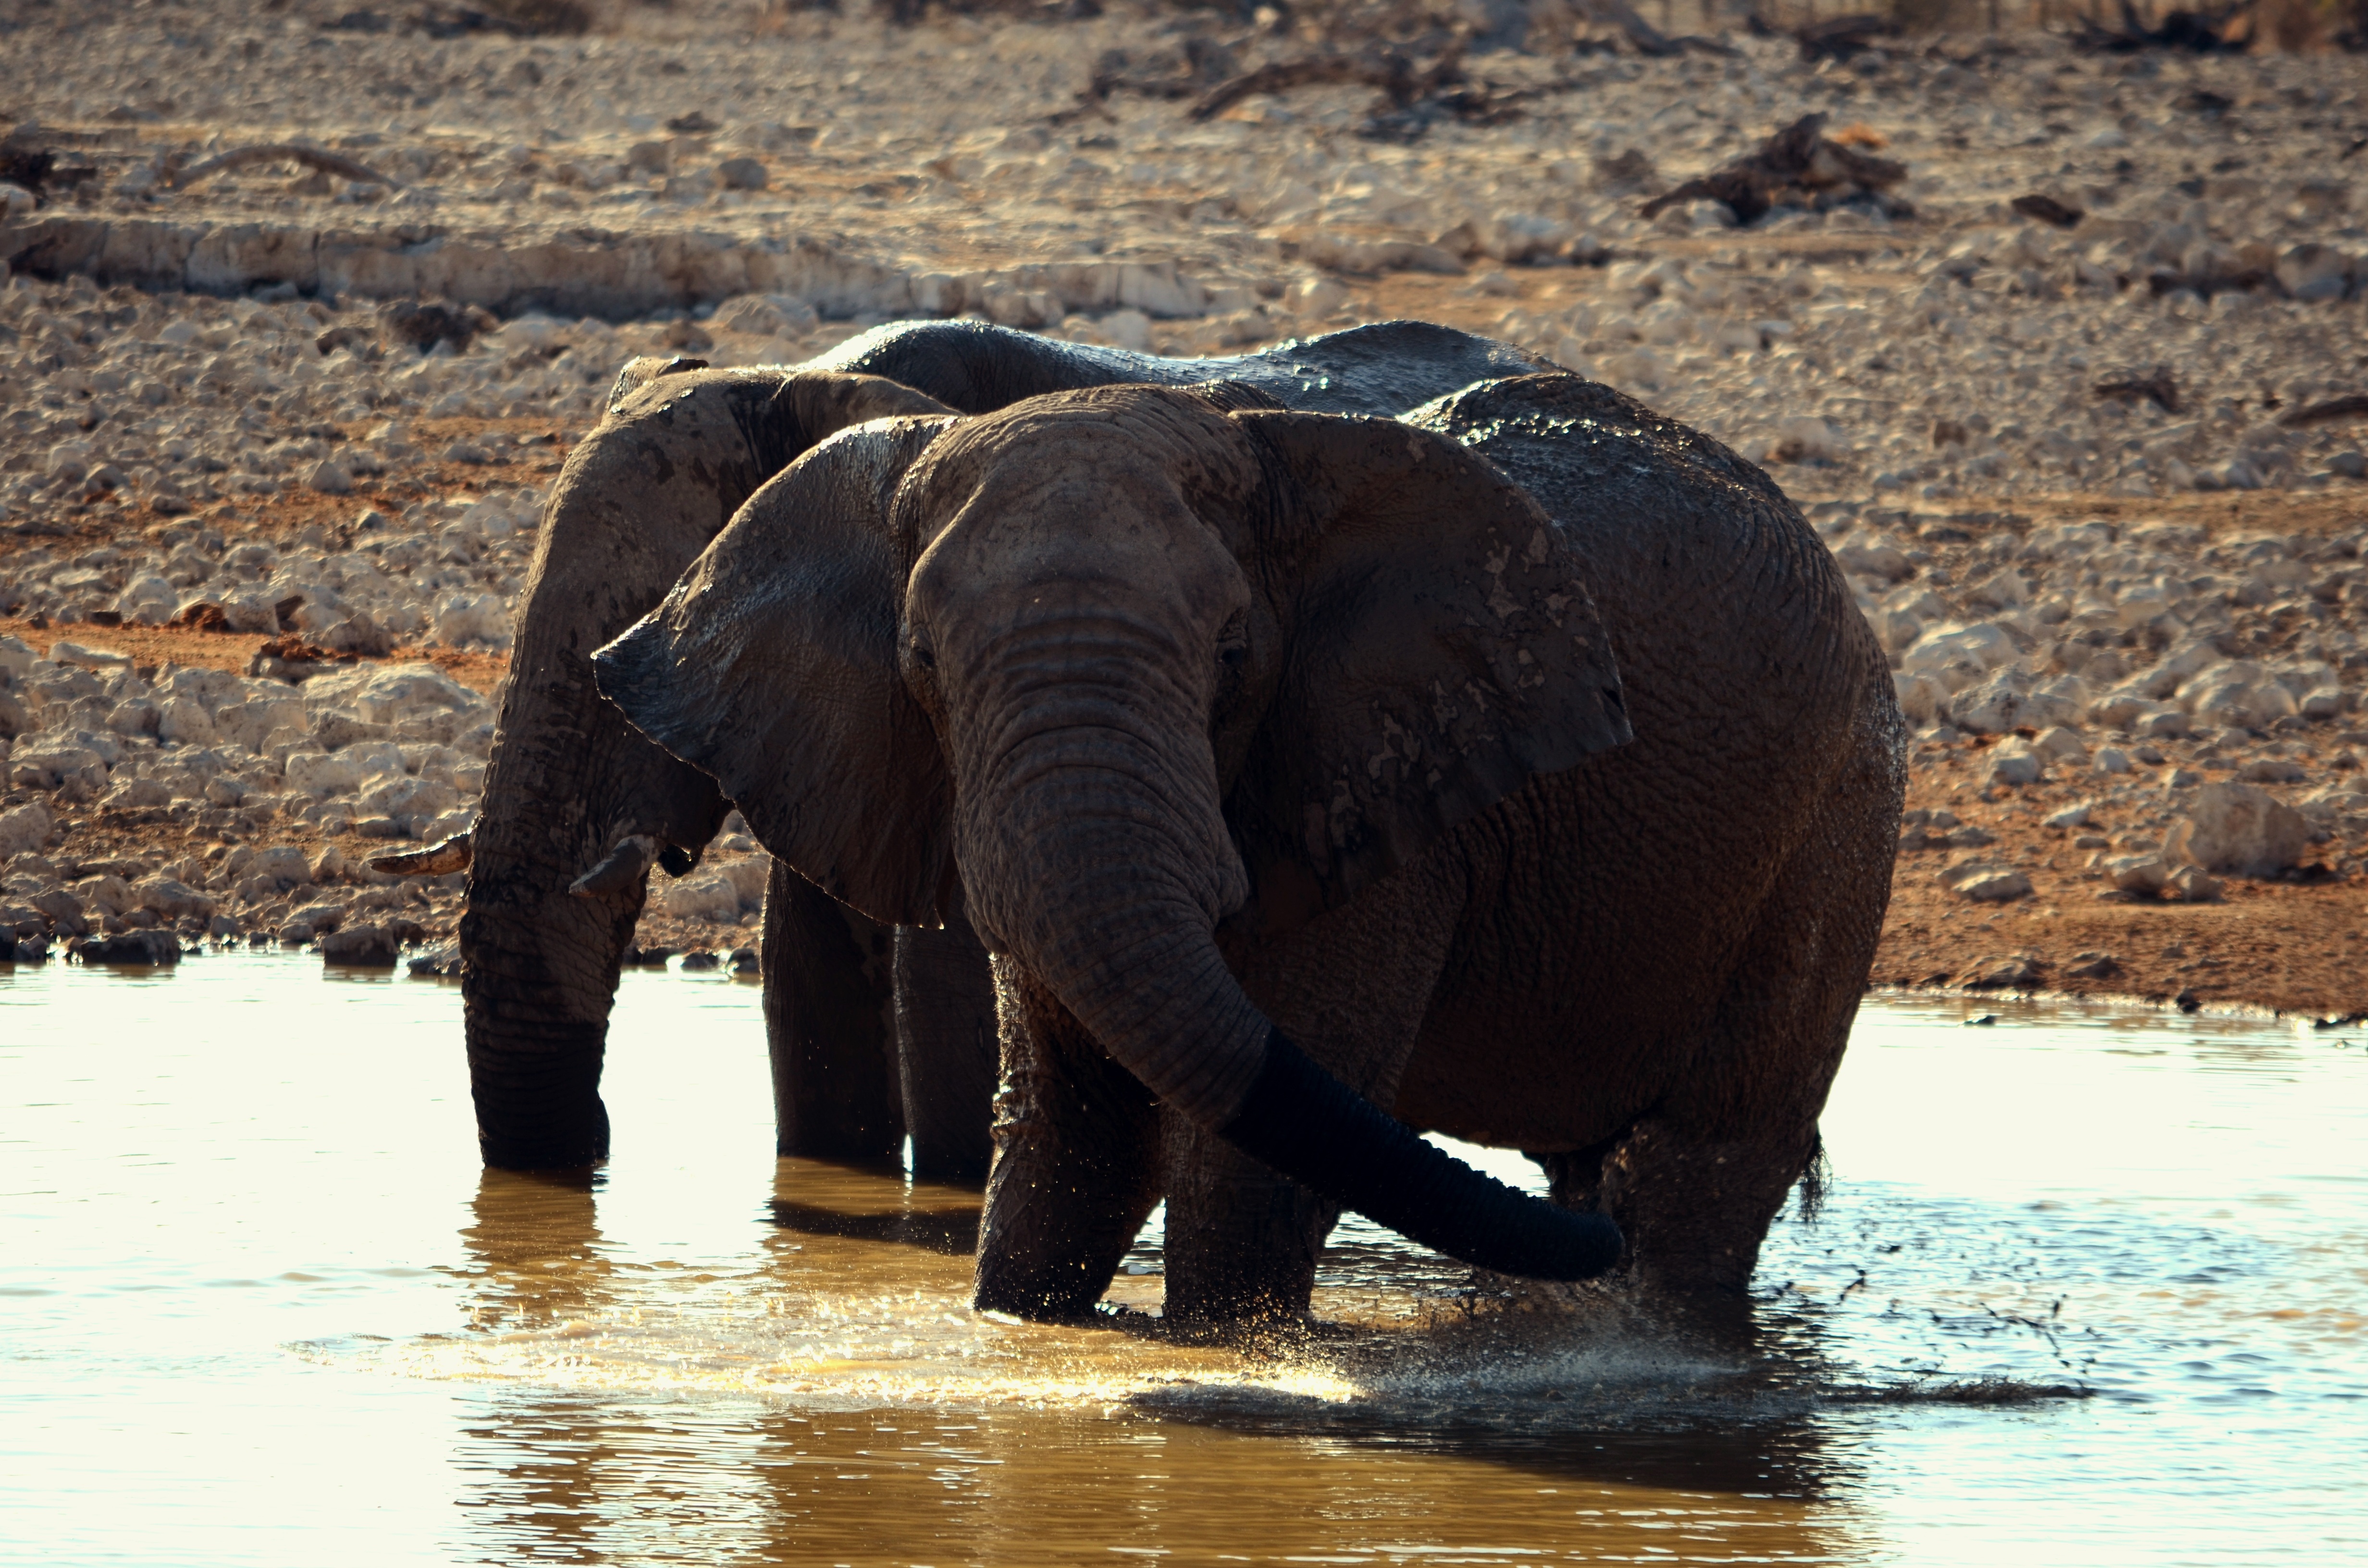
landscape, nature, wilderness, group, sky, adventure, summer, wildlife, swim, africa, mammal, drink, rest, national park, fauna, elephant, majestic, tusk, family, savannah, animals, mammals, large, safari, drought, pride, pachyderm, proboscis, wild animals, namibia, water hole, indian elephant, african elephant, etosha, elephants and mammoths